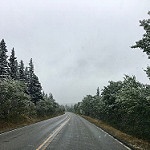
Label: glacier